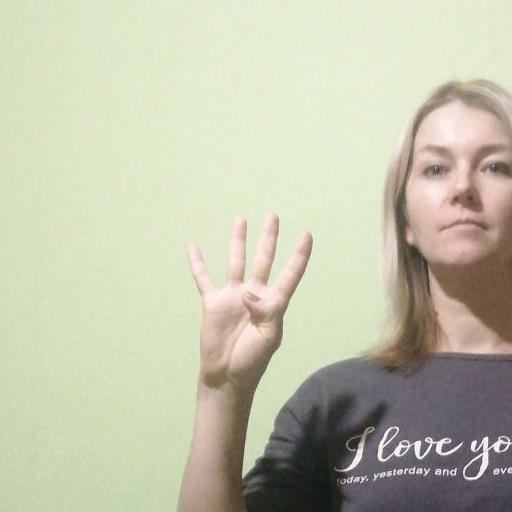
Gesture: four